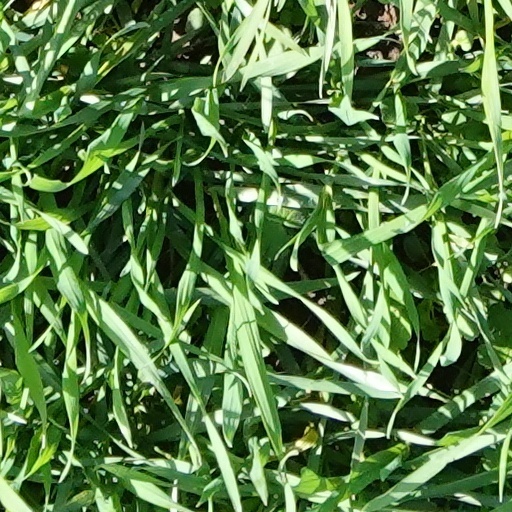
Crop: wheat